North Carolina-class battleship

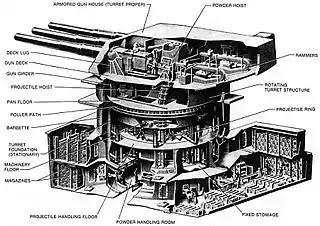
The turret held three guns; below the gun deck were the turret floor, the machinery floor, and two levels of magazines for the shells and propellant charges. Two centrally located ammunition hoists carried the ordnance from the magazines to the gun deck.

"North Carolina" and "Washington" were principally armed with nine /45 caliber (cal) Mark 6 guns and twenty /38 cal Mark 12 guns. Their lighter armament consisted of varying numbers of /75 caliber, .50 caliber machine guns, Bofors 40 mm and Oerlikon 20 mm.